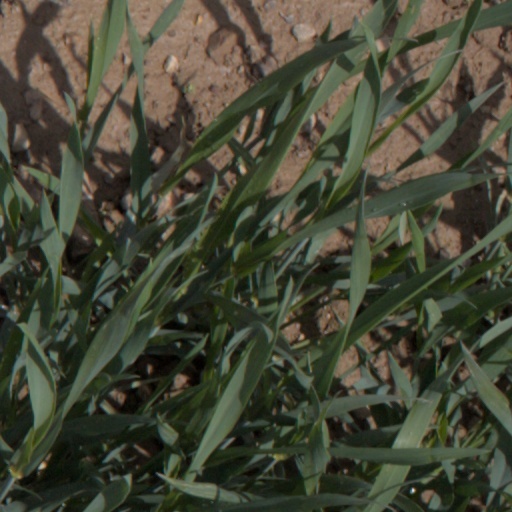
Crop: wheat